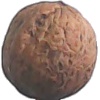
Label: Walnut 1